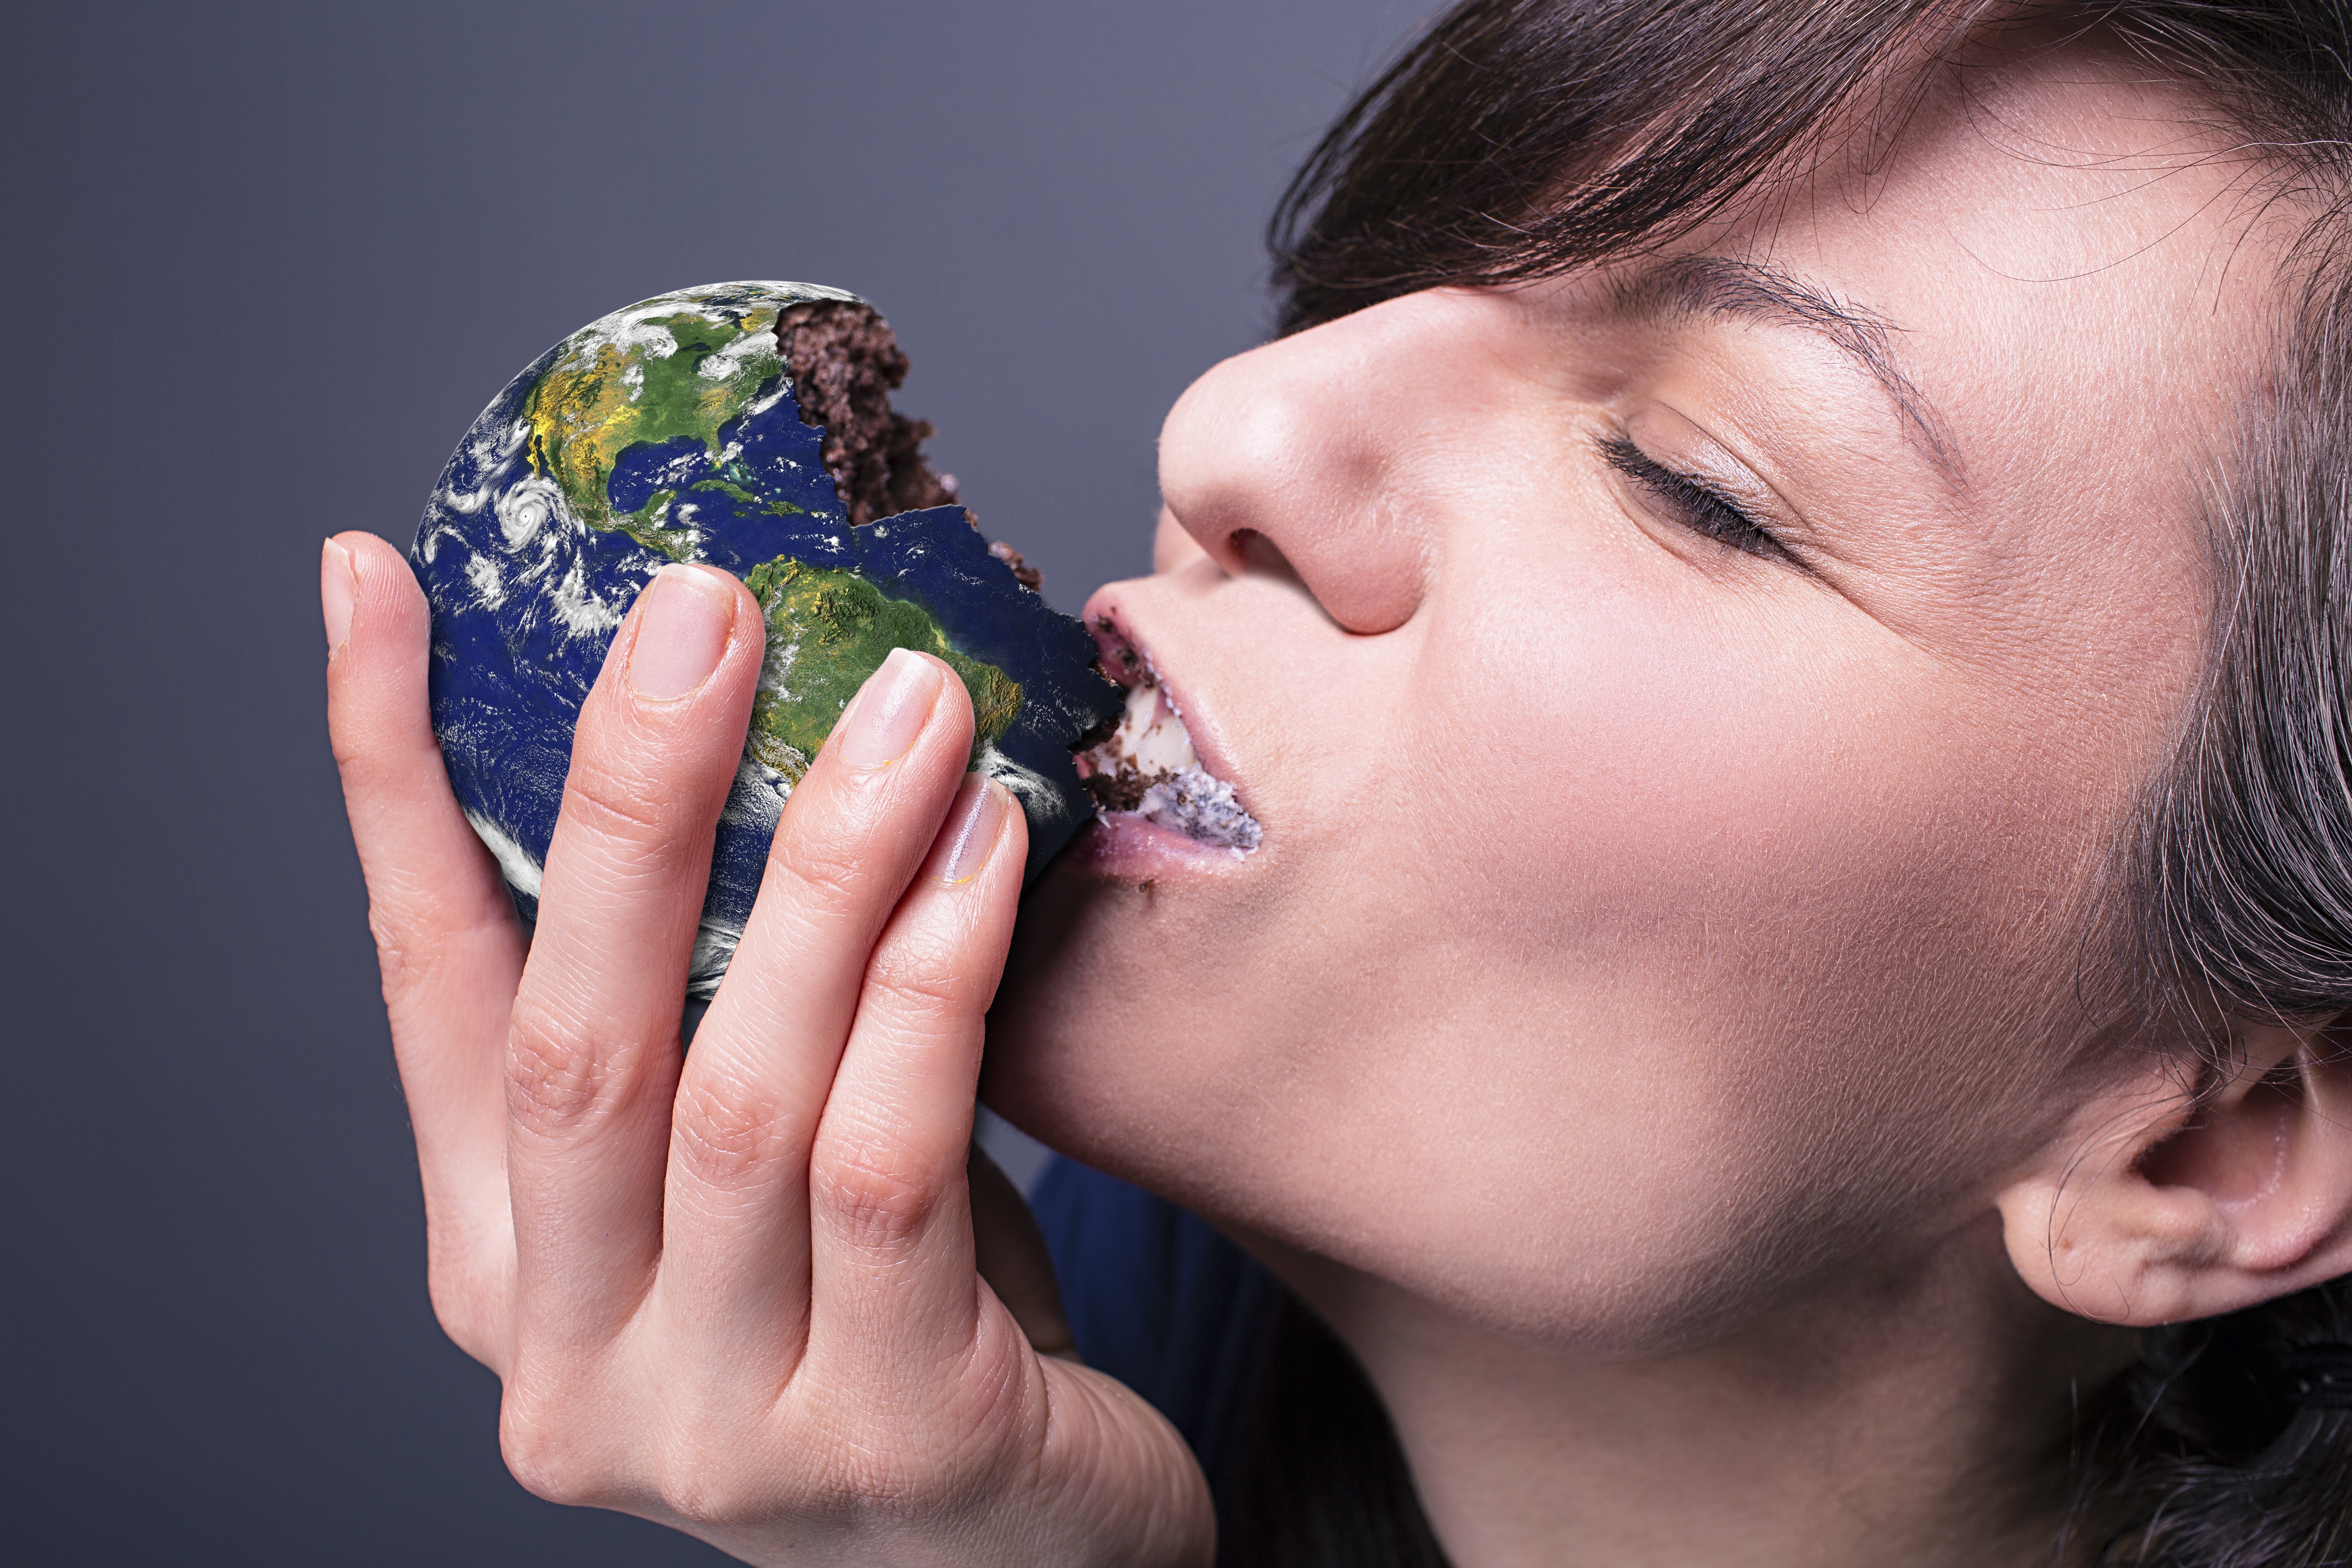
hand, person, girl, photography, environment, portrait, finger, food, child, blue, eat, world, life, mouth, close up, human body, face, eating, nose, earth, infant, eye, head, skin, beauty, organ, sweetness, global, hungry, interaction, sense, portrait photography, human action